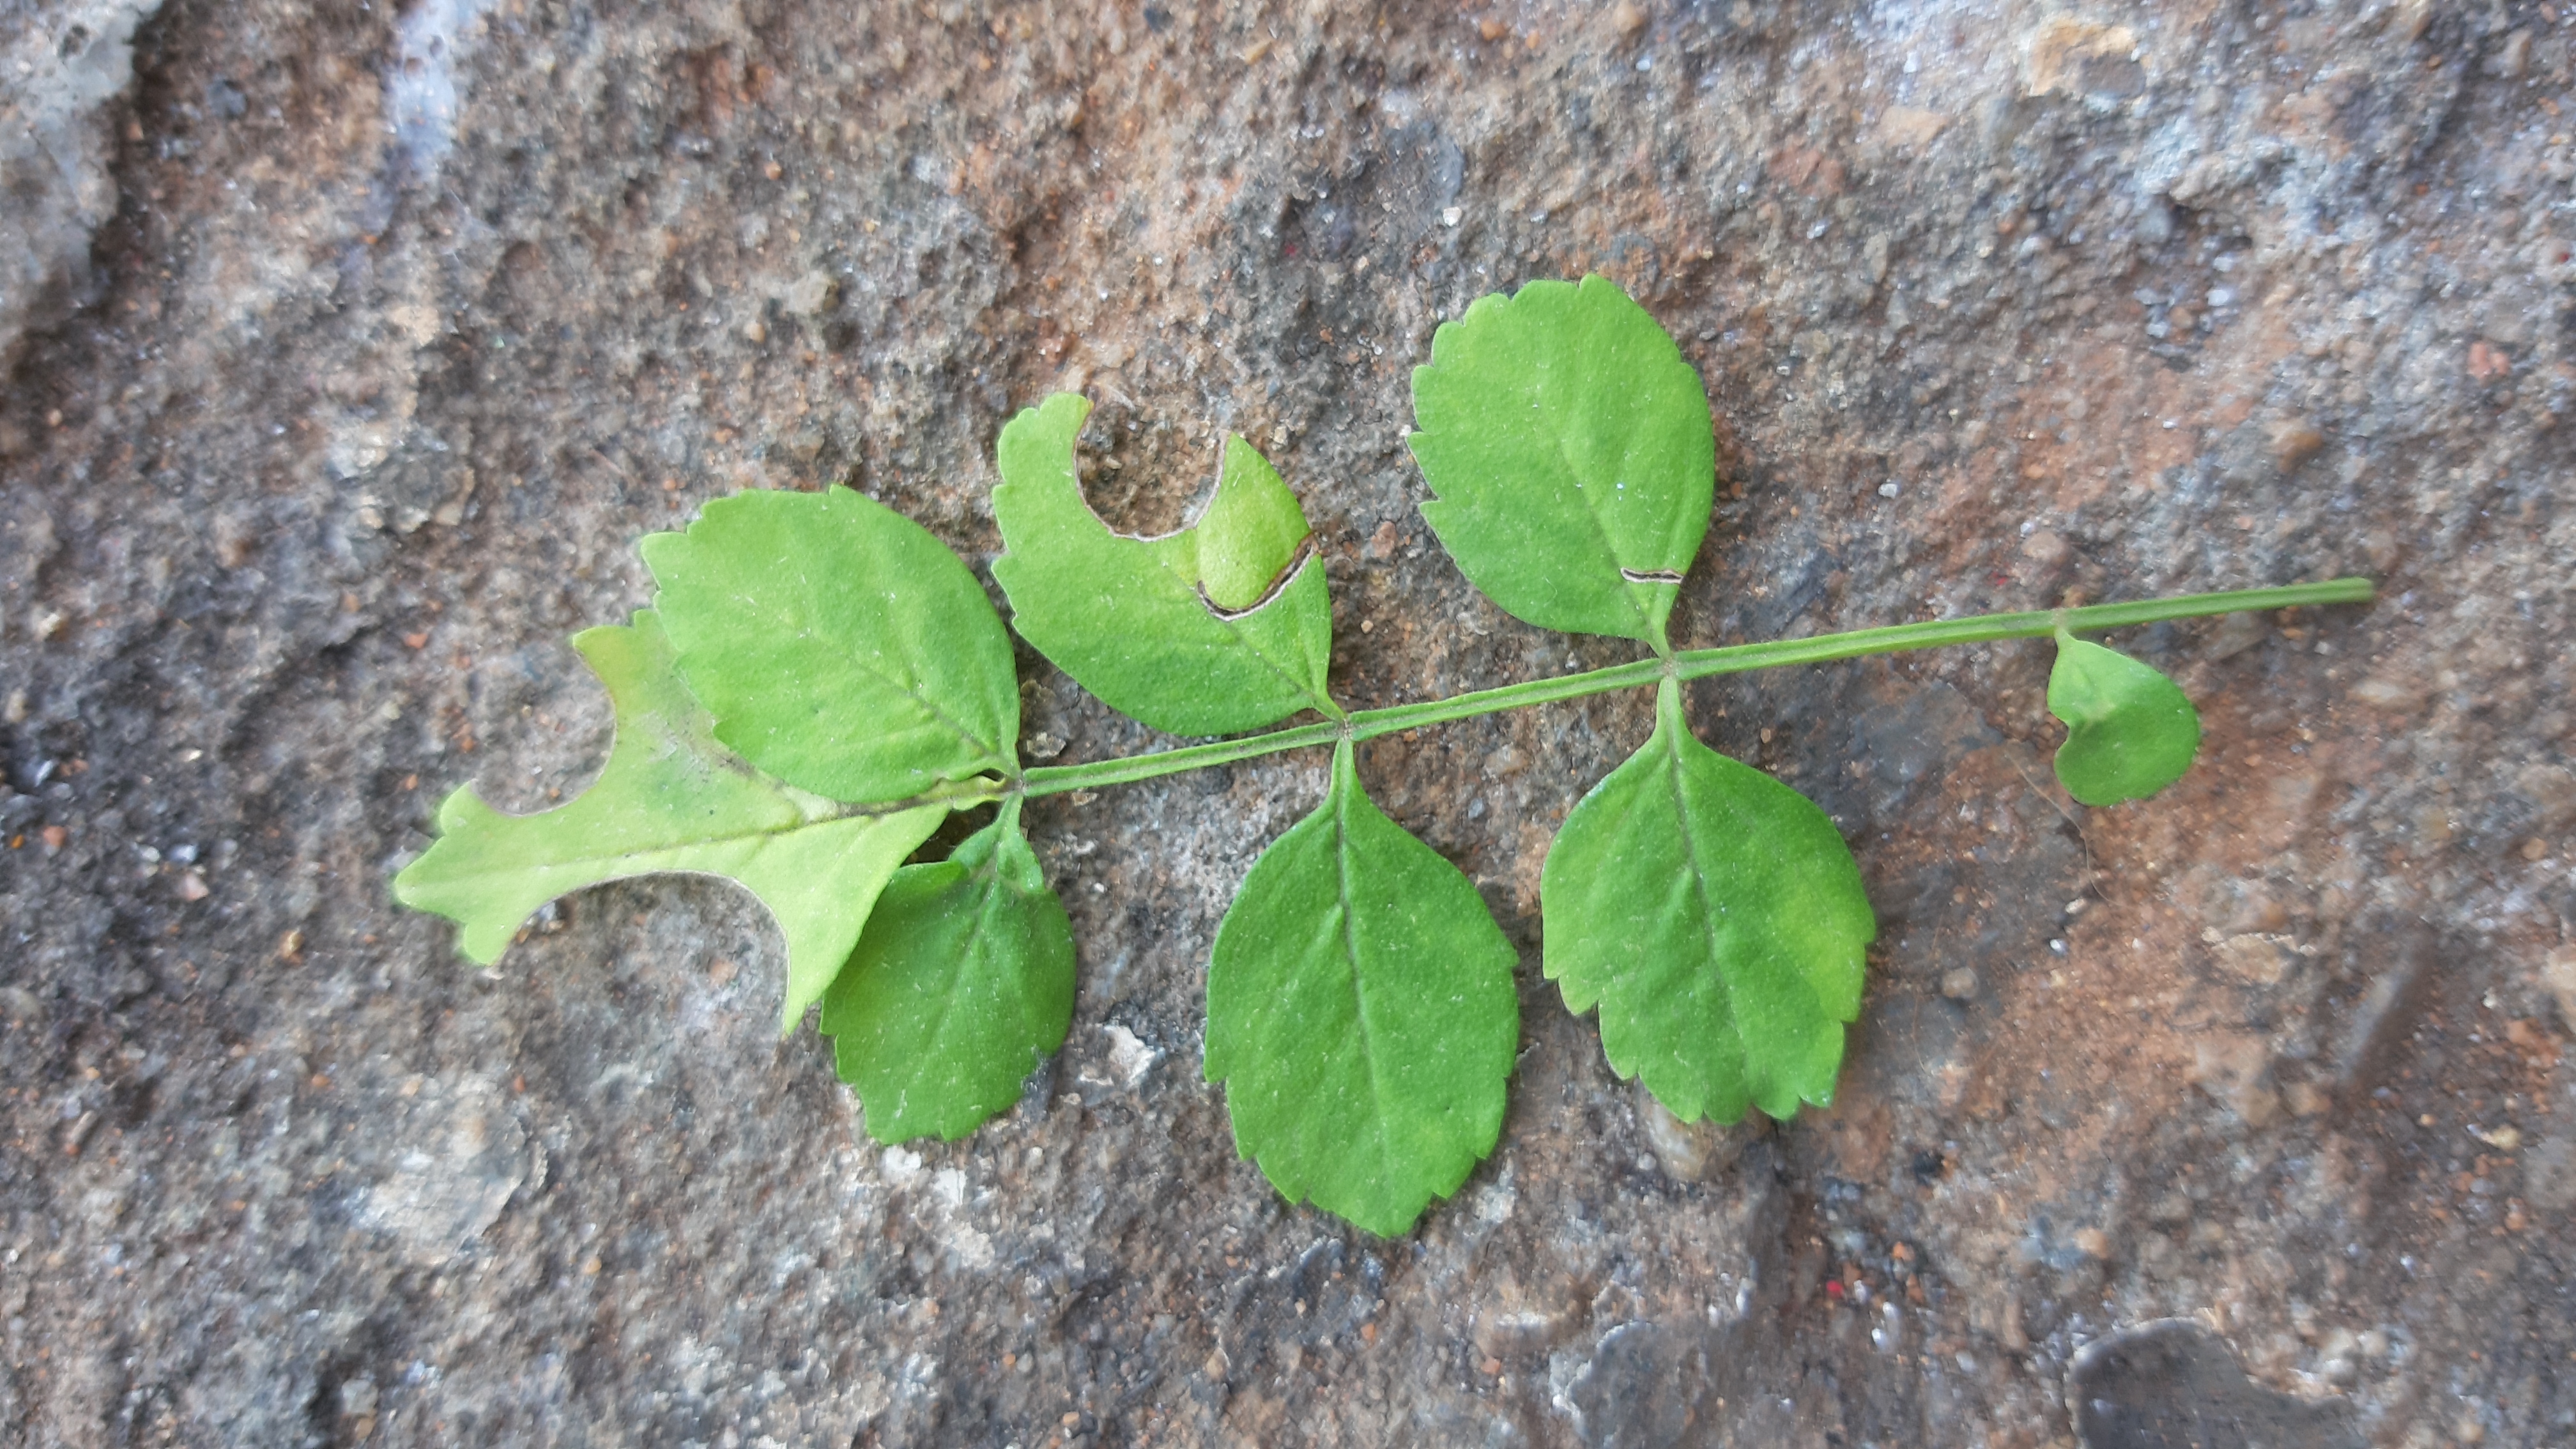
Plant: Tecoma